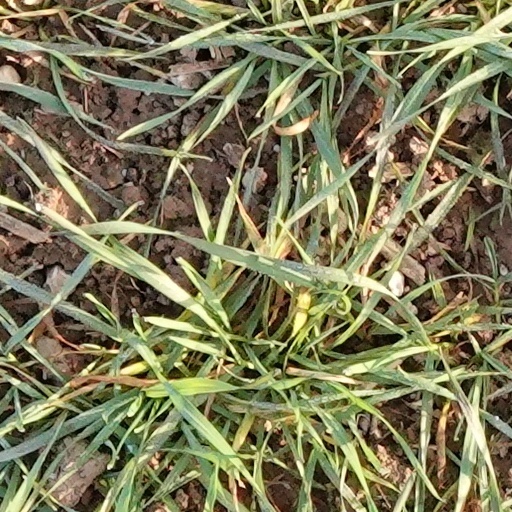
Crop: wheat